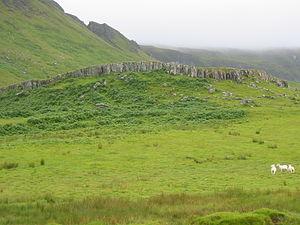
Un dyke, ou dike, est un filon de roches qui s'est injecté dans une fracturation de l'encaissant. De ce fait, un dyke recoupe les autres roches qu'il traverse. Le dyke est un phénomène intrusif dans une fissure d'ouverture transversale. Selon les principes de la stratigraphie, son âge est donc toujours plus jeune que celui des roches encaissantes.